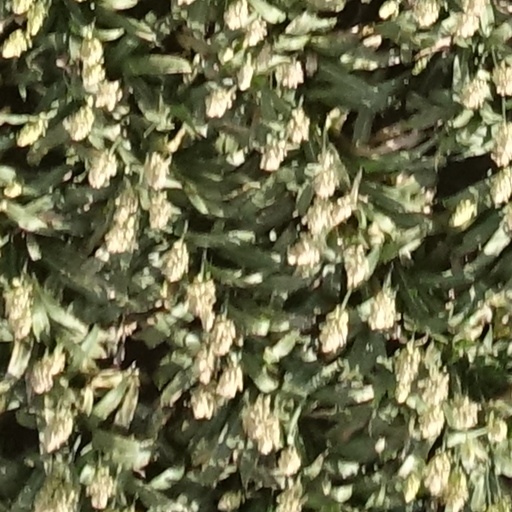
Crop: sorghum